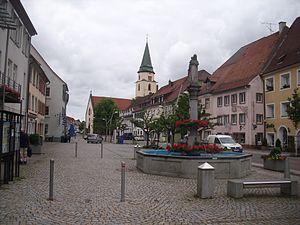
Hüfingen est une ville d'Allemagne située dans l'arrondissement de Forêt-Noire-Baar du land de Bade-Wurtemberg.